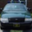
Label: automobile